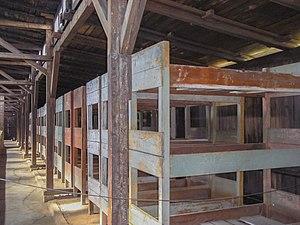
Le convoi du 24 janvier 1943, dit « convoi des 31 000 », est un convoi de répression et de déportation parti de France en direction d'Auschwitz dans le cadre du décret Nuit et brouillard. Il est issu d'un convoi qui est d'abord mixte à son départ de Compiègne : 230 femmes et 1 446 hommes sont répartis dans différents wagons à bestiaux, puis le train est séparé en deux à Halle-sur-Saale, les wagons contenant les hommes étant alors dirigés vers le camp d'Oranienbourg-Sachsenhausen tandis que ceux des femmes sont envoyés vers Auschwitz.